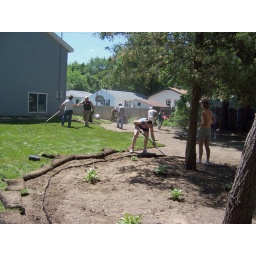
Making plant beds around trees.